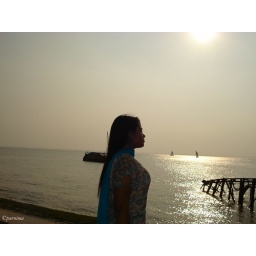
Profile of a girl against sunset river